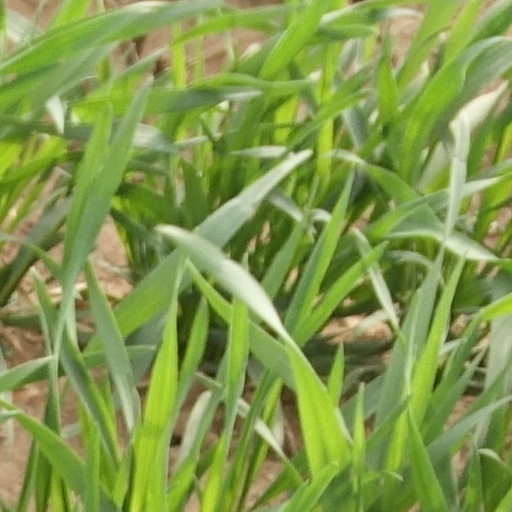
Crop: wheat